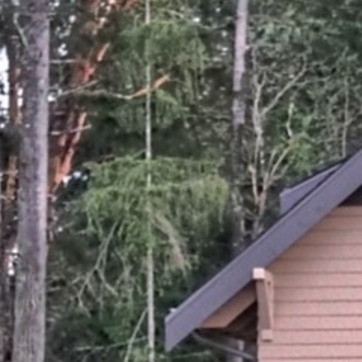
Material: foliage